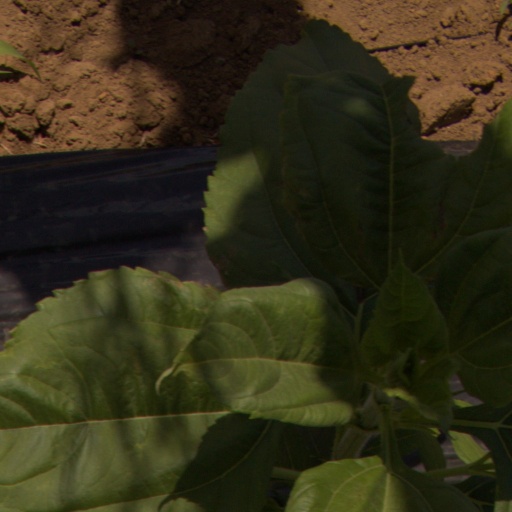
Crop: Jerusalem artichoke